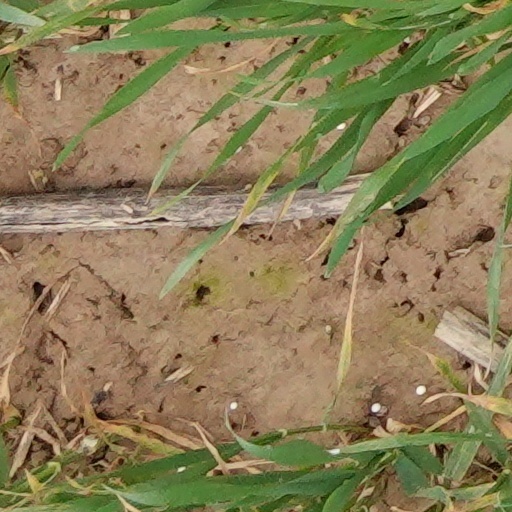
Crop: wheat